University of Pavia

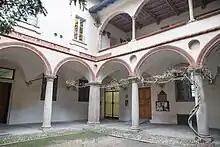
Center of Manuscripts

The center is located at the Palazzo Centrale of the University of Pavia, and a branch is recently added to one of the university's sites at Via Luino.